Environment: real
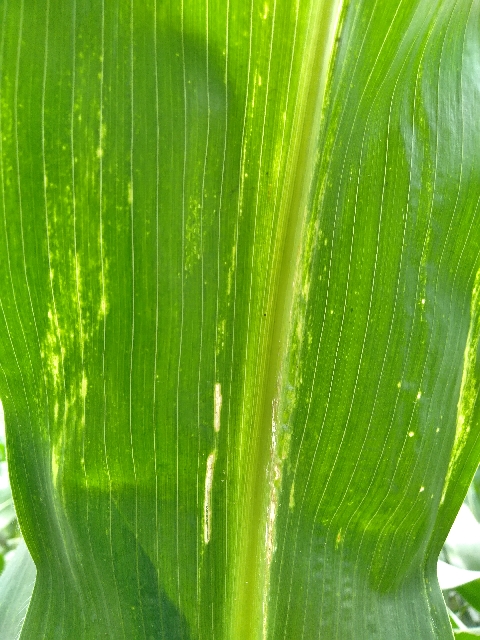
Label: lethal_necrosis